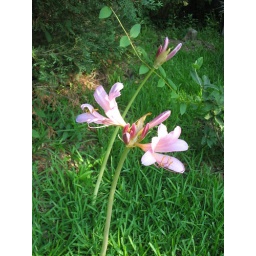
Mystery pink flower in the front garden